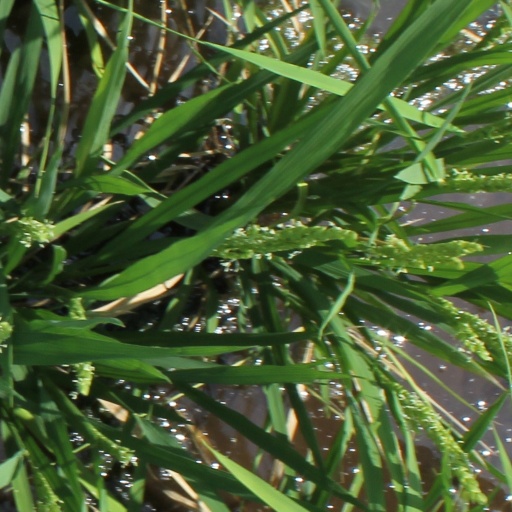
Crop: rice